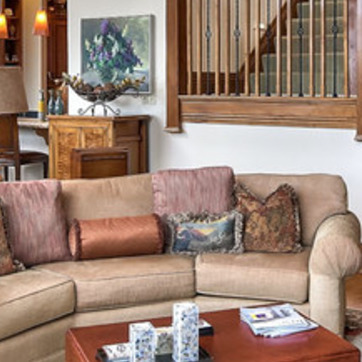
Material: fabric